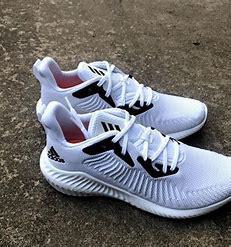
Brand: Adidas
Model: Alphabounce